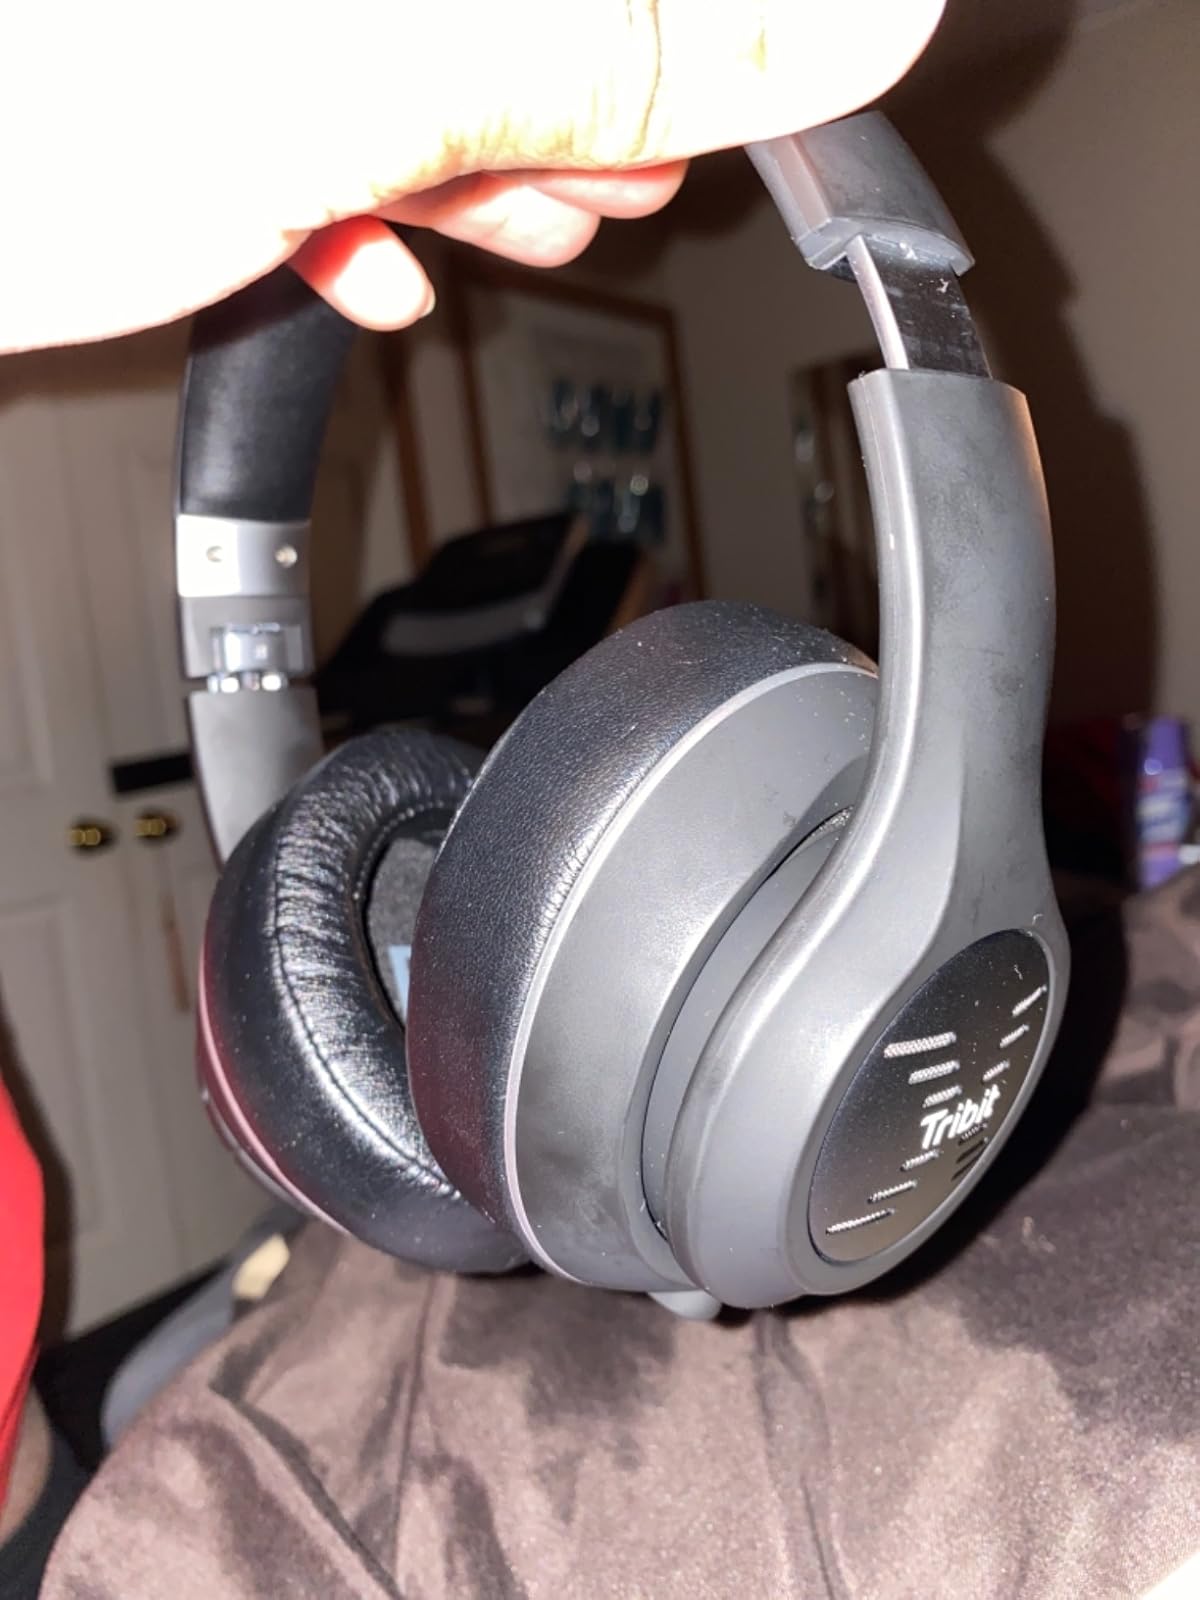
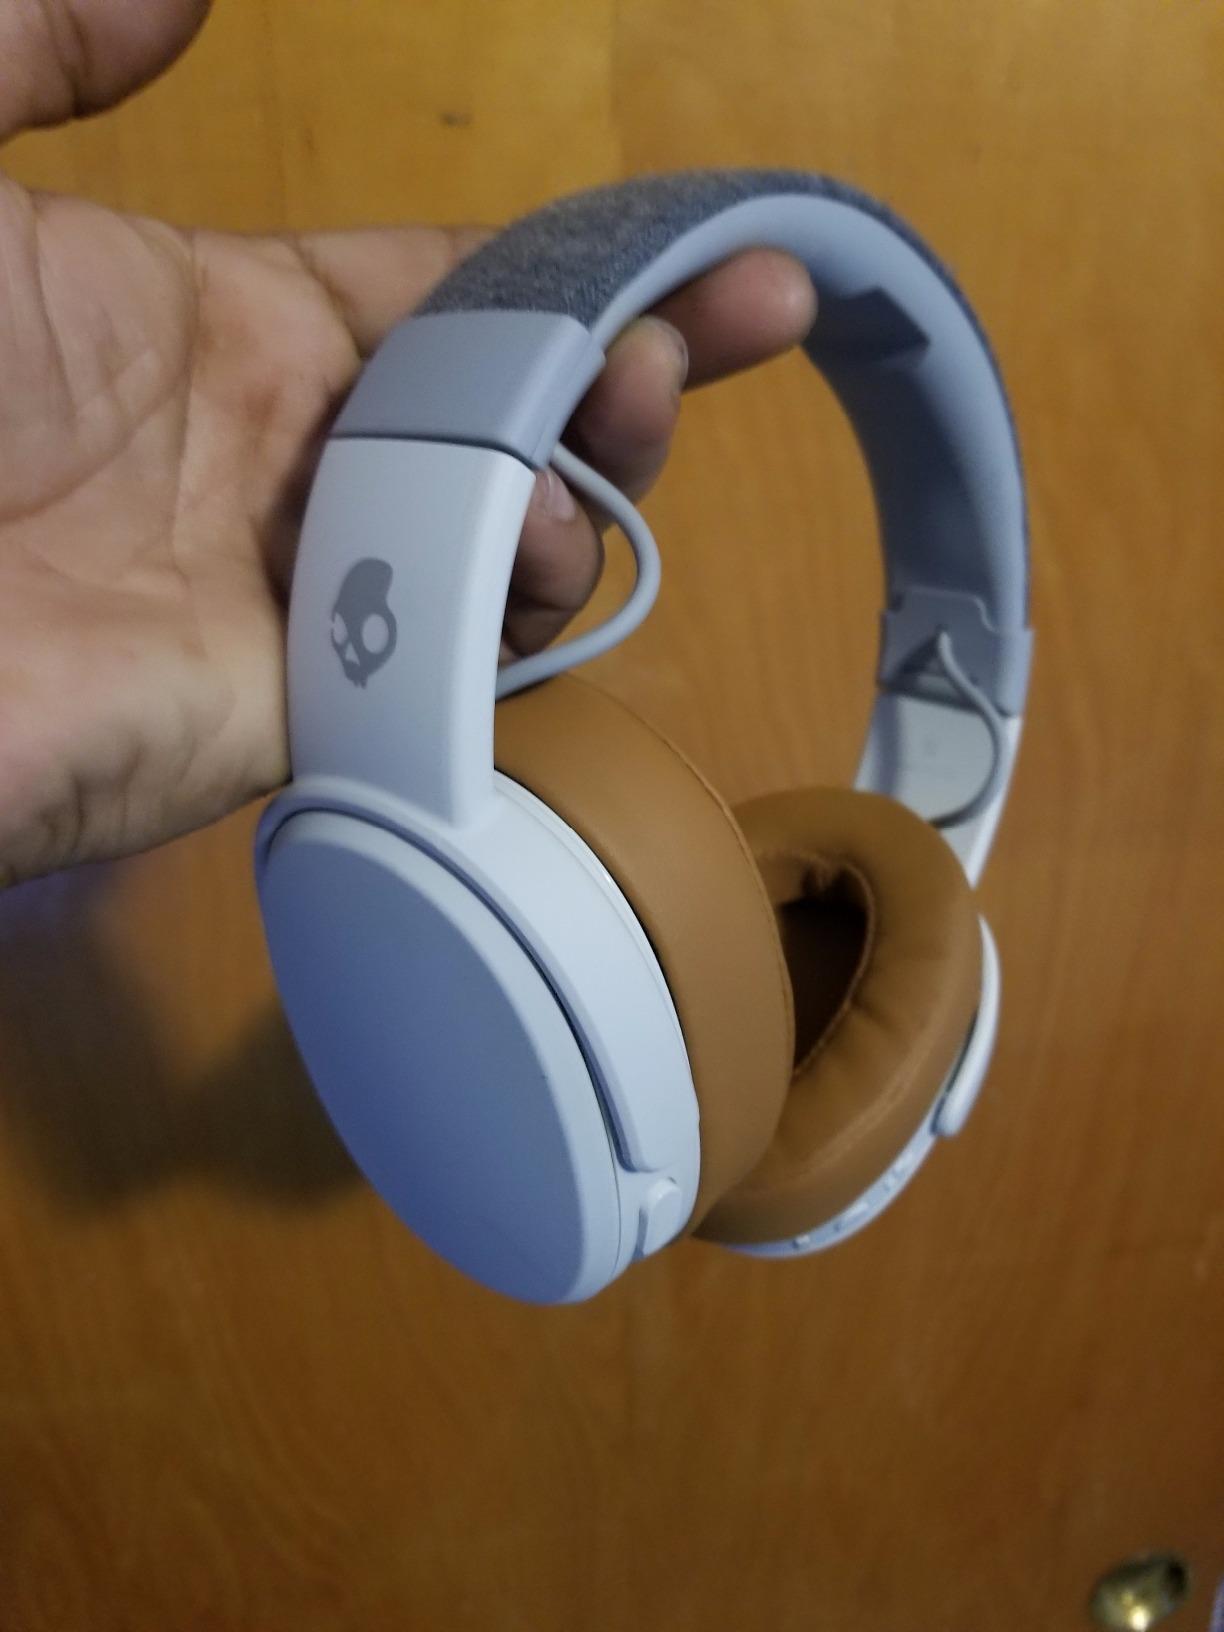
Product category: headphones
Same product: no